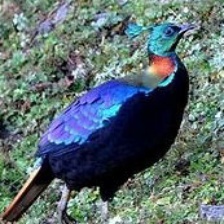
Species: HIMALAYAN MONAL
Scientific name: LOPHOPHORUS IMPEJANUS